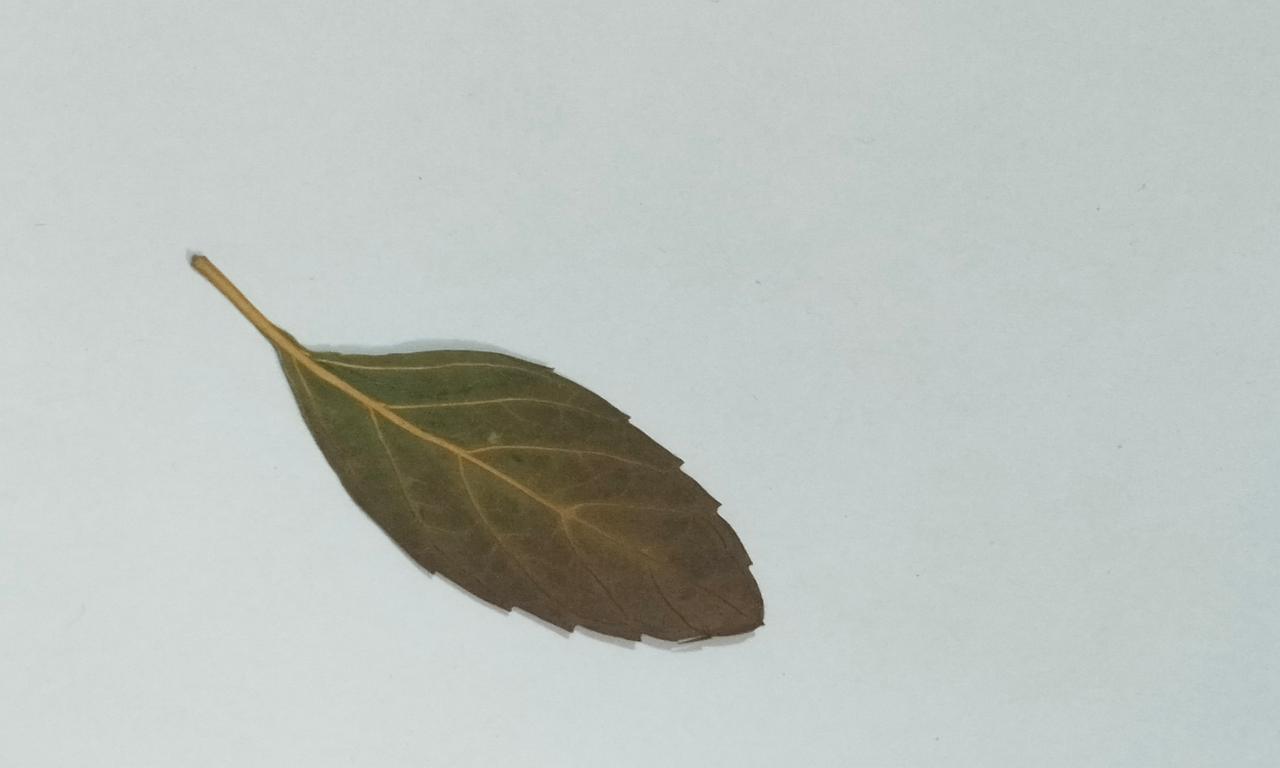
Label: Dried